History of Argentina

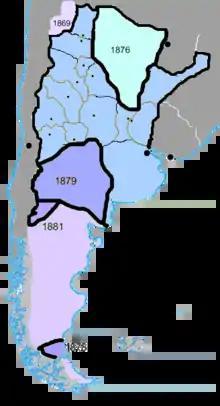
Under General Roca, the Conquest of the Desert extended Argentine power into Patagonia.

After his surge in popularity due to his successful desert campaign, Julio Roca was elected president in 1880 as the candidate for the National Autonomist Party (Partido Autonomista Nacional – PAN), a party that would remain in power until 1916. During his presidency, Roca created a net of political alliances and installed several measures that helped him retain almost absolute control of the Argentine political scene throughout the 1880s. This keen ability with political strategy earned him his nickname of ""The Fox"".